Corn Exchange and Fire Station, Oxford

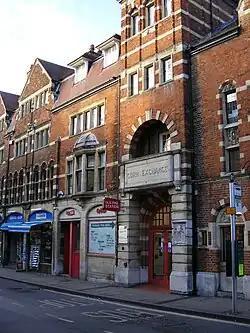
Corn Exchange and Fire Station, Oxford

The Corn Exchange and Fire Station is a commercial complex in George Street in Oxford, Oxfordshire, England. The structure is now occupied by an arts charity, Arts at the Old Fire Station, and a homelessness charity, Crisis Skylight Oxford.